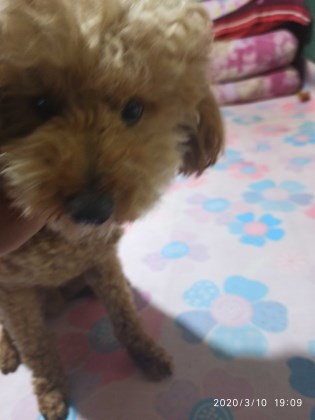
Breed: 7449-n000128-teddy